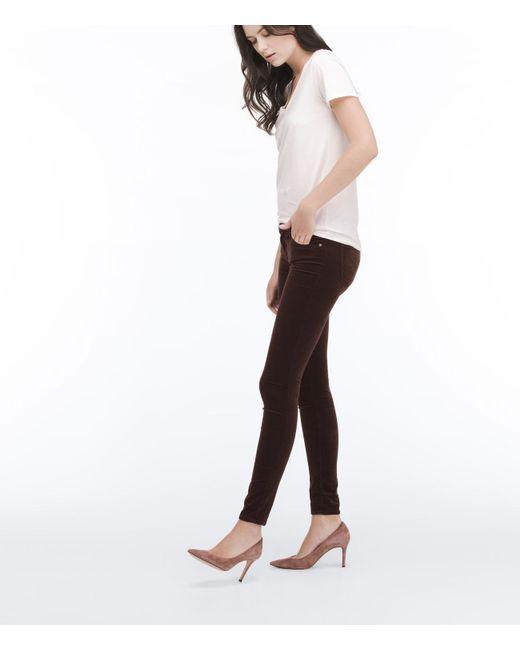
braune Skinny Denim Freizeithose, mittlere Taille